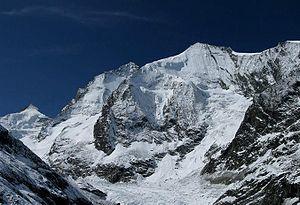
Le Grand Cornier est un sommet des Alpes valaisannes culminant à 3 962 m d'altitude dans le canton du Valais en Suisse, entre le val d'Anniviers et le vallon de Ferpècle.